Describe the emotion expressed in this image:  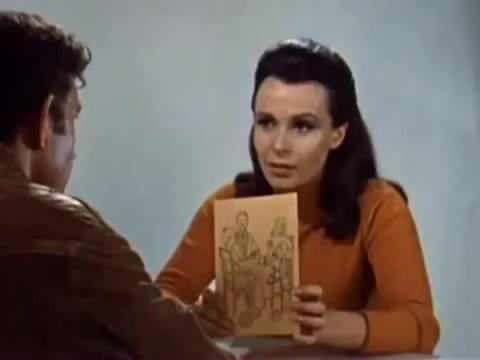
This person displays Suffering, valence and arousal with moderate intensity.